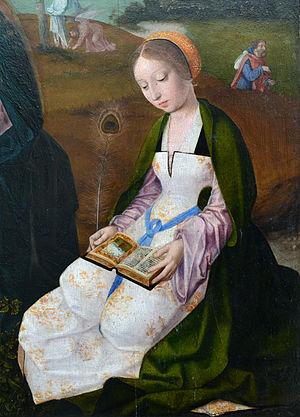
Madonna with the saints Catherine and Barbara, by the Master of the Holy Blood, oil on panel, 1509-1529. Detail